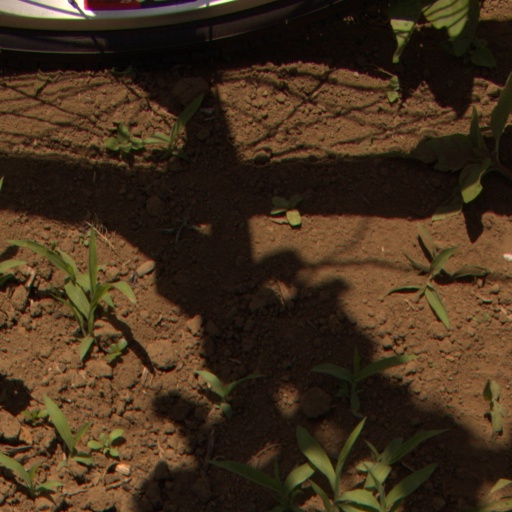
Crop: Jerusalem artichoke